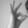
ASL letter: F